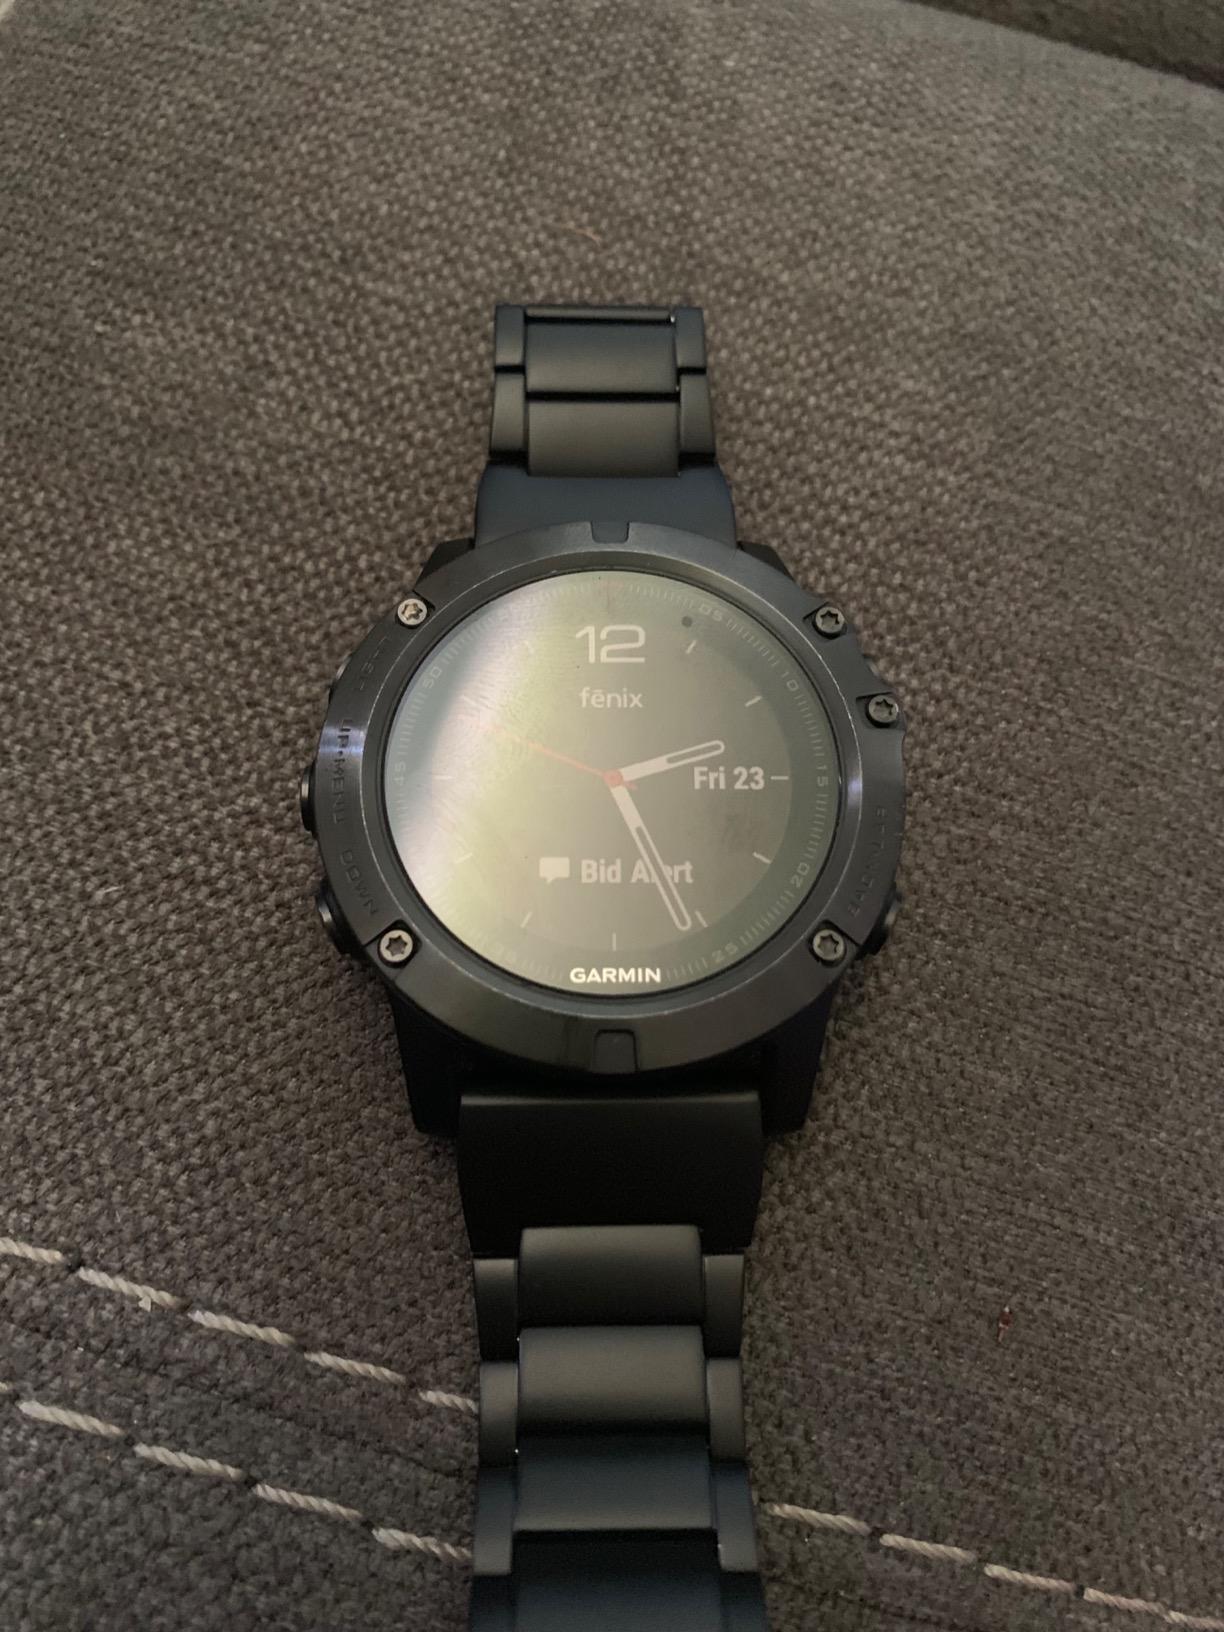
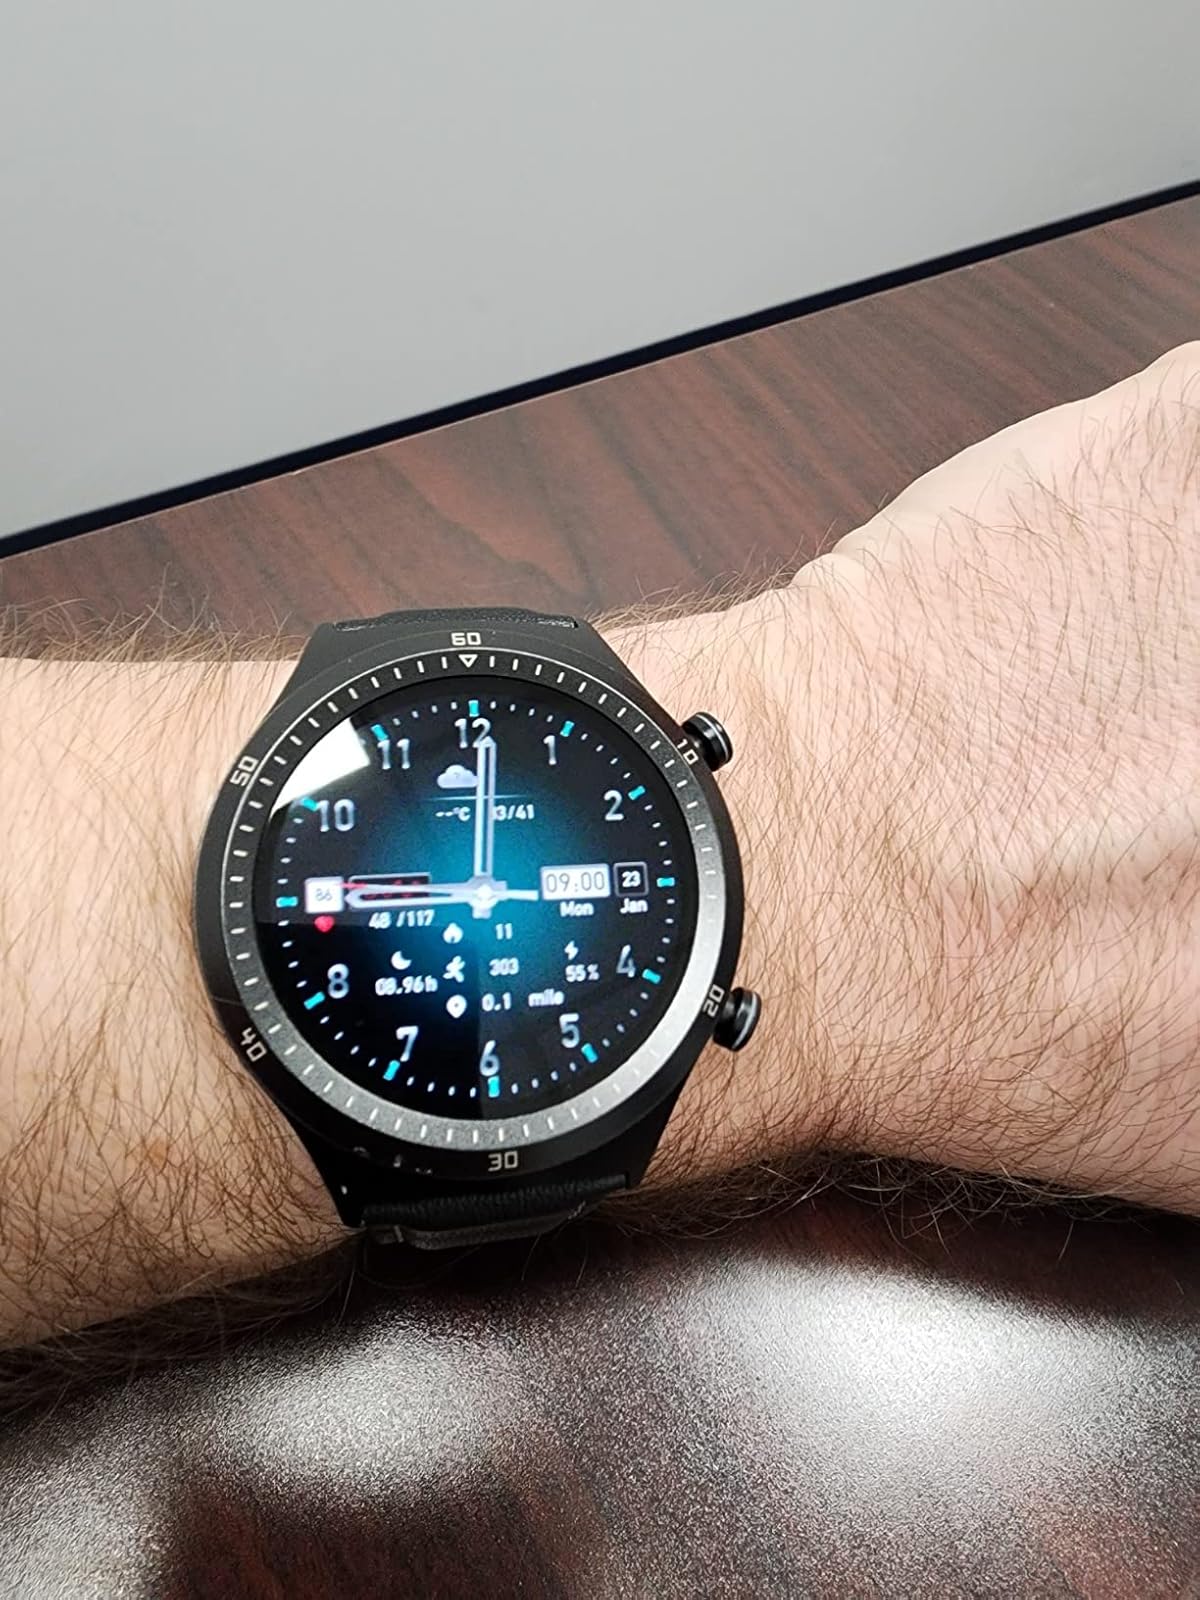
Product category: smartwatch
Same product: no